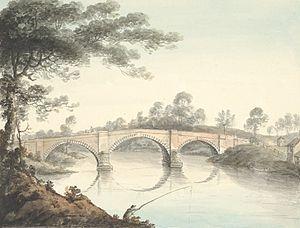
John Ingleby, né en 1749 et mort en 1808, est un peintre britannique d'origine galloise dont la spécialité était la peinture de petite dimension, notamment de paysages.